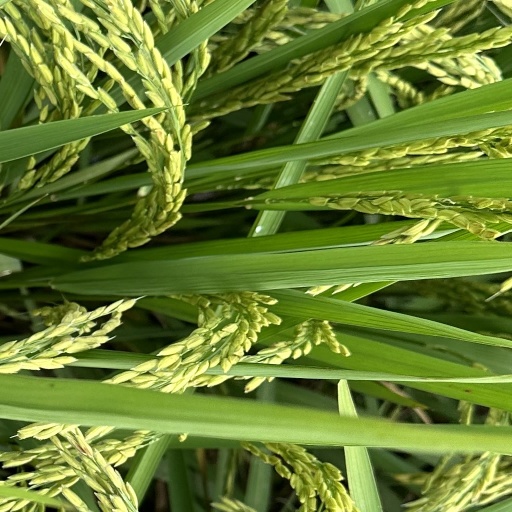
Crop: rice